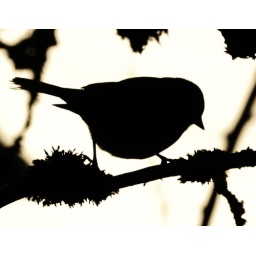
tried out my telephoto lens from my kitchen window over the weekend